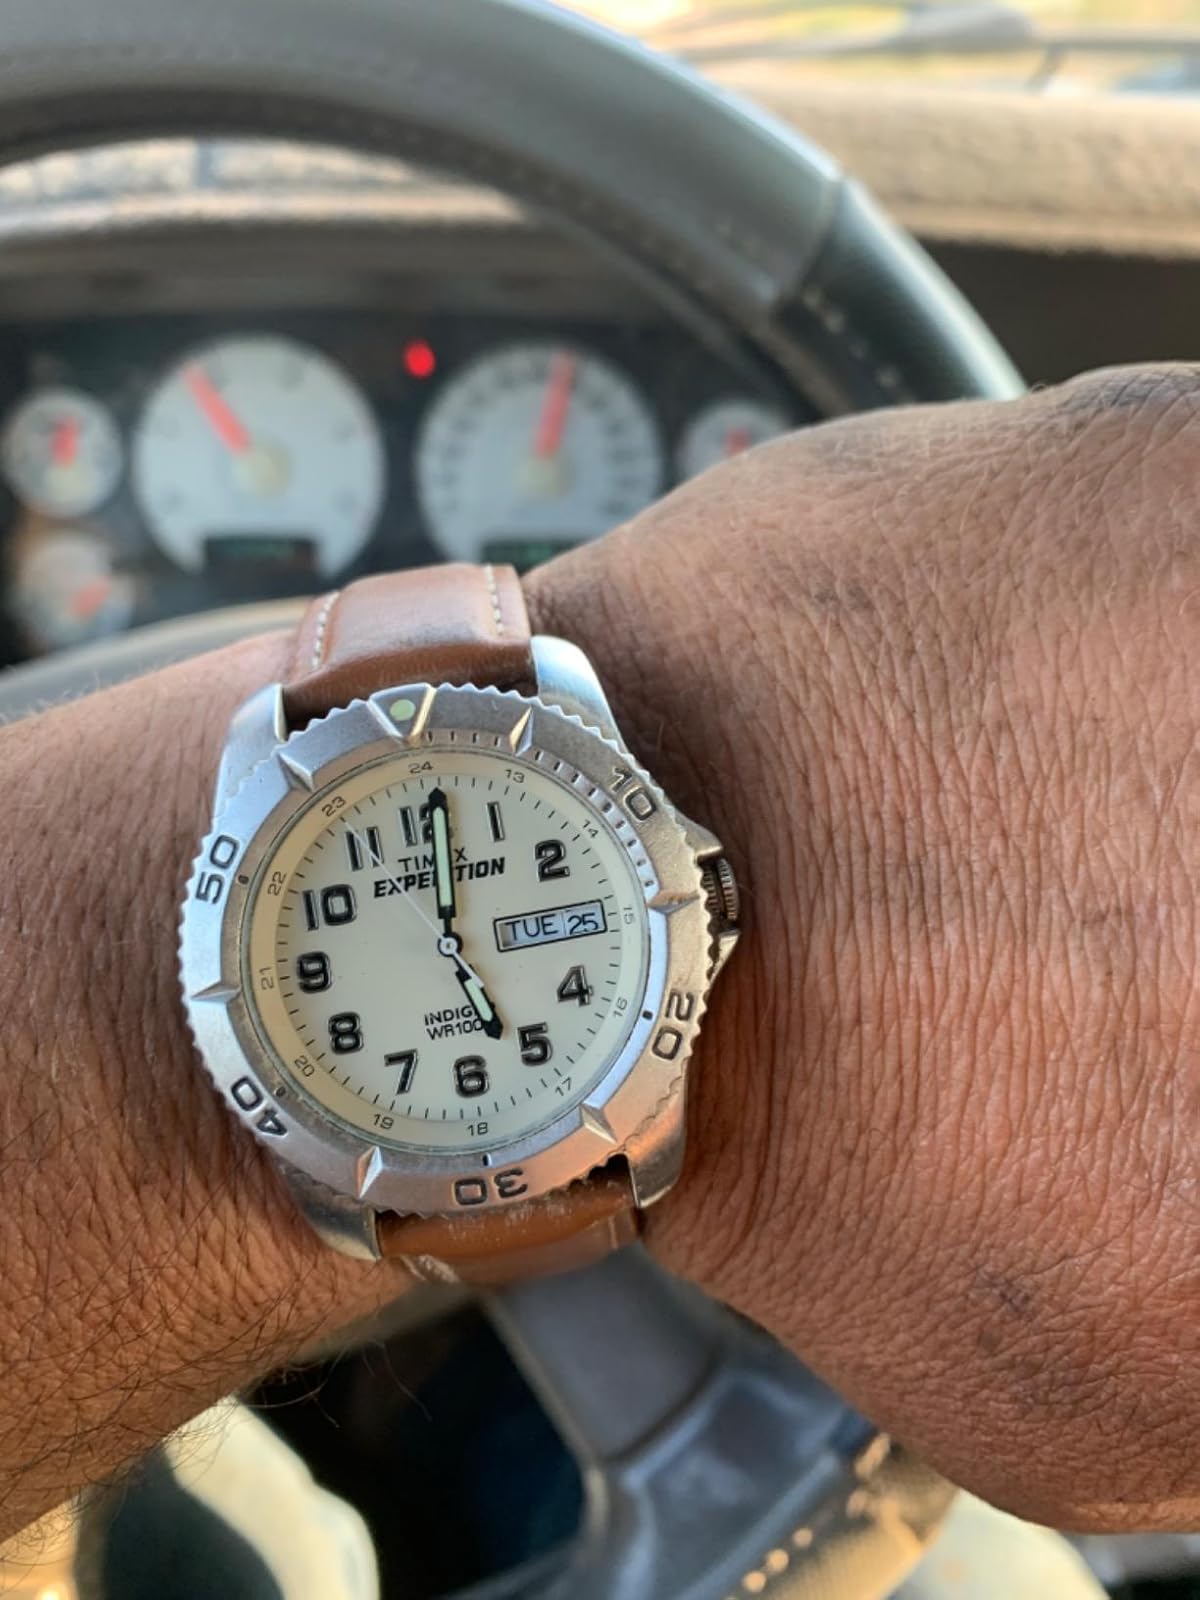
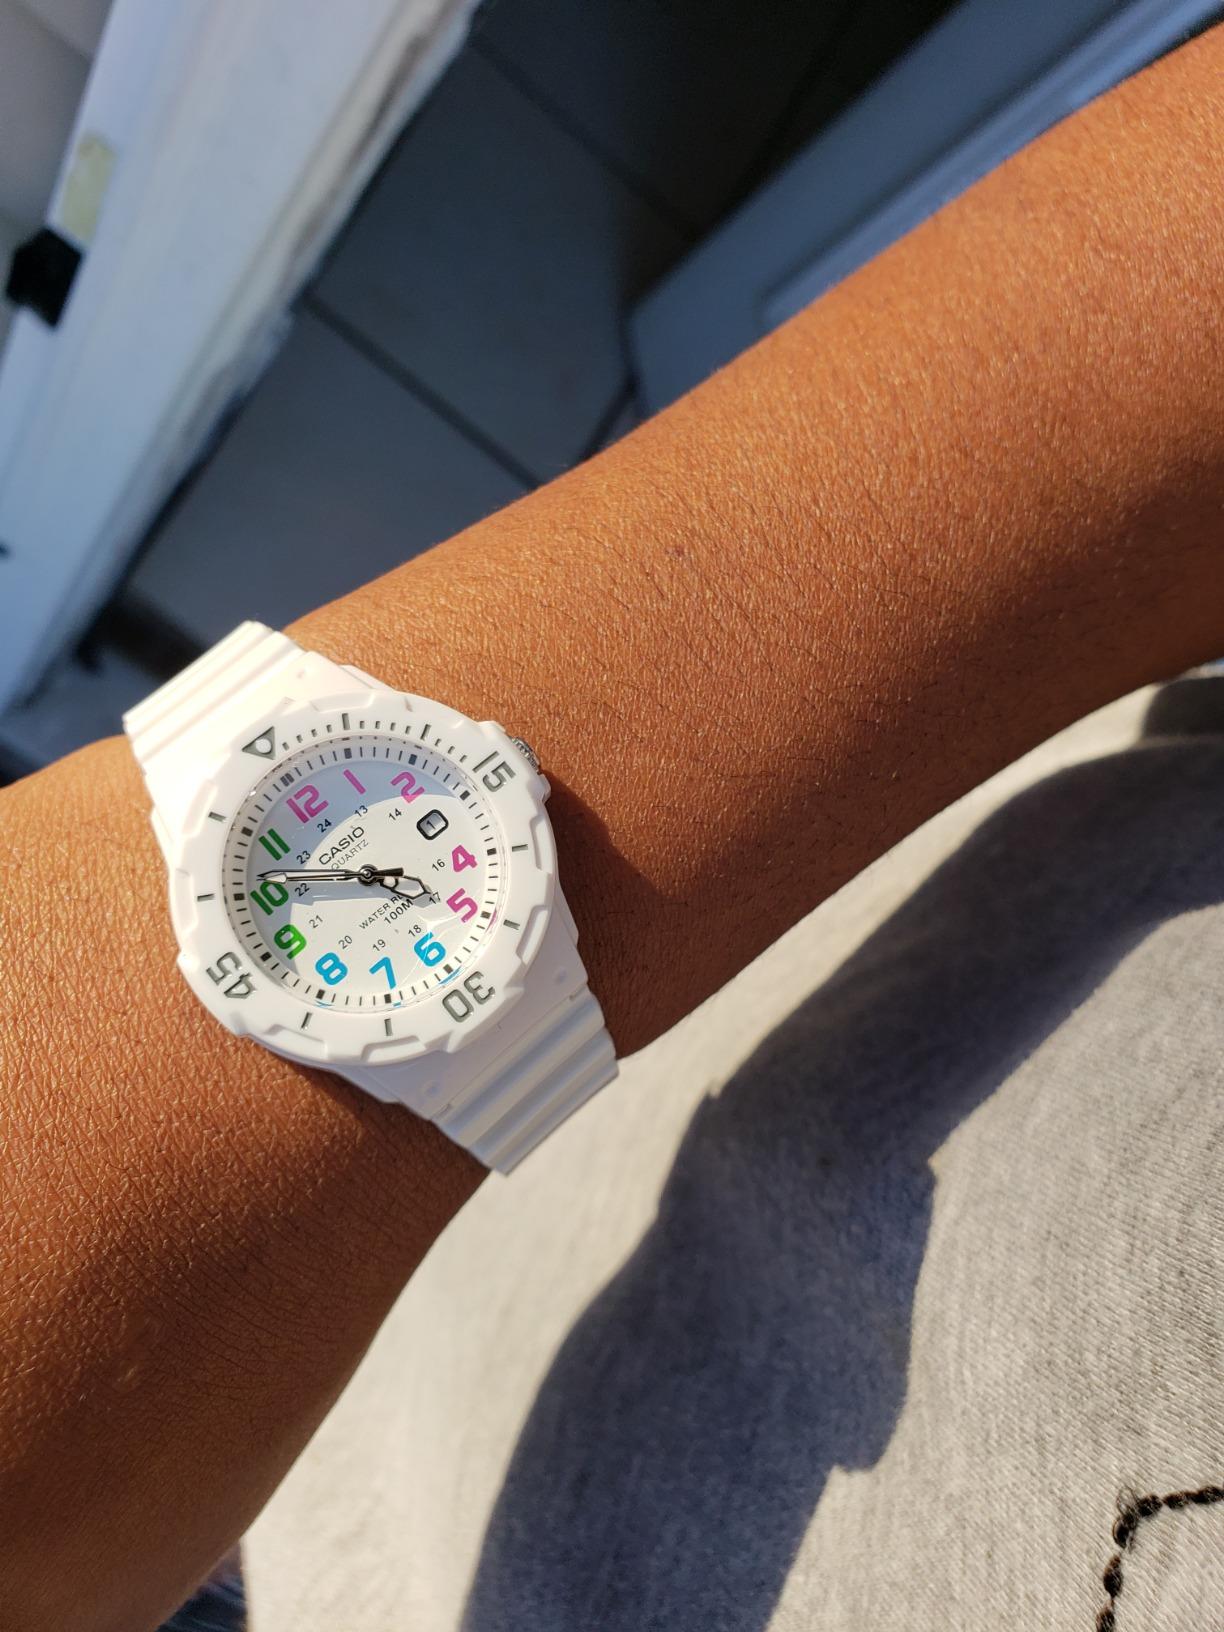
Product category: accessories_watch
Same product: no